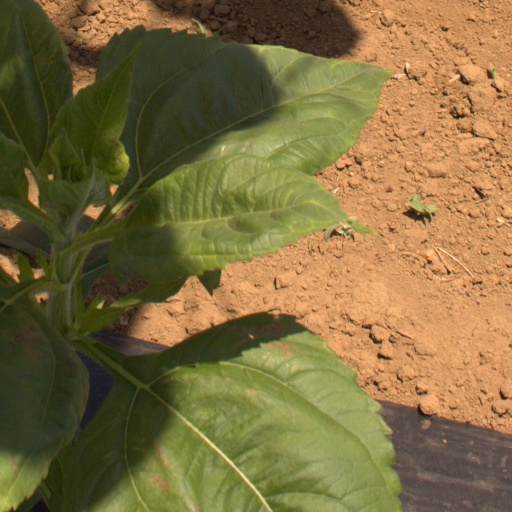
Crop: Jerusalem artichoke